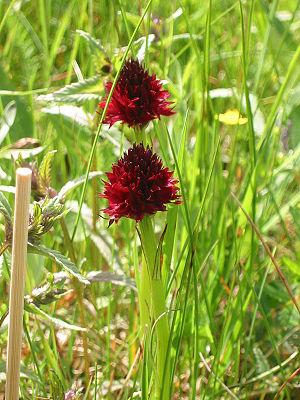
Nigritella est un genre de plantes herbacées de la famille des orchidées dont le nom provient de la couleur, fréquemment sombre, de l'inflorescence. Ce genre complexe, qui comporte de nombreuses variantes endémiques locales, est parfois inclus dans le genre Gymnadenia.